133rd Infantry Regiment (United States)

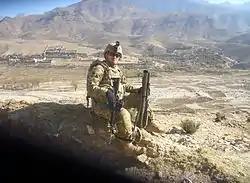
A soldier of Company A, 1-133 Infantry in Afghanistan, November 2010

Activated in August 2010 and mobilized out of Camp Shelby, Mississippi, the battalion completed a validation exercise at the National Training Center, Fort Irwin, CA, and was forward deployed to Laghman & Nuristan provinces in Afghanistan. Tasked with conducting Counterinsurgency in support of Unified Land Operations in Regional Command East, the 1-133 Infantry Battalion excelled at lethal and nonlethal targeting to secure the populace, civil-military operations to improve the infrastructure and education, and mentoring host nation forces for eventual hand off of security. After nine months in theatre, the 1-133 Infantry was relieved in place and reverted to state control in August 2011.